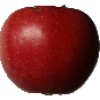
Label: Apple Braeburn 1